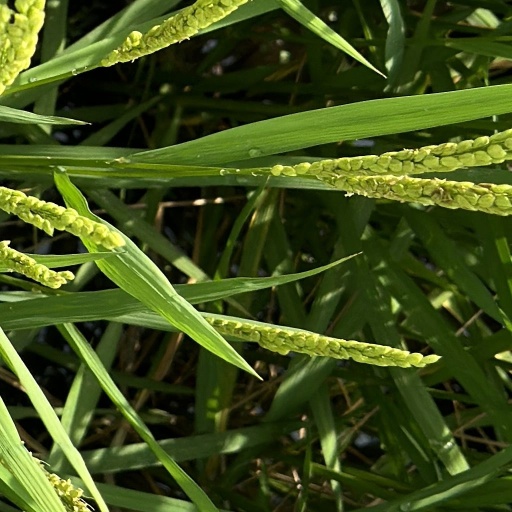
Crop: rice